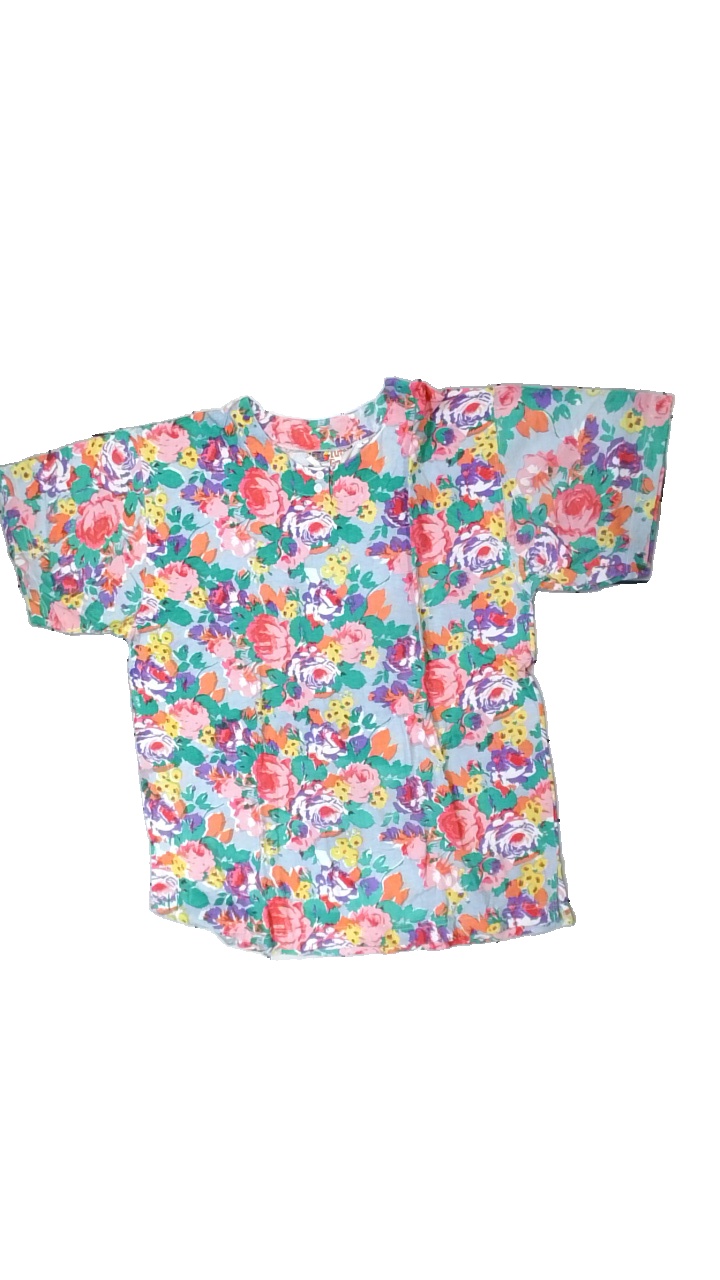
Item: Top (Ladies)
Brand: Tutti Frutti
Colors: Multicolor, Blue, Pink, Purple
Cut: Regular
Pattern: Floral print
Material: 100% cott
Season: All
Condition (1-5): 4
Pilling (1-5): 5
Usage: Reuse
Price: <50